Describe the emotion expressed in this image:  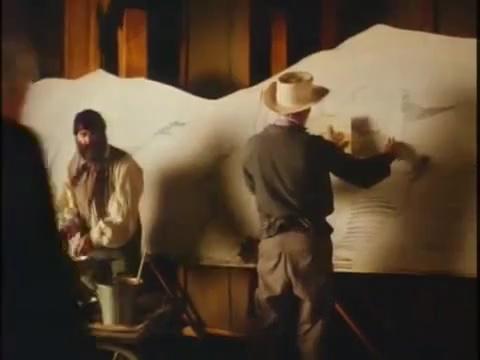
This person displays Pain, valence and arousal with low intensity.